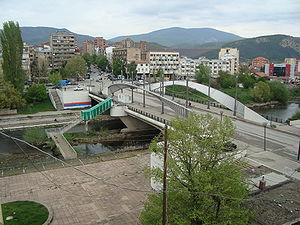
Vue du pont ""AUSTERLITZ"" séparant la partie sud de la partie nord de la ville de KOSOVSKA MITROVICA.
La ville de Kosovska Mitrovica est située dans le nord du Kosovo. Ville d'environ 80 000 habitants, elle est devenue l'archétype de la ville divisée entre Serbes et Albanais.